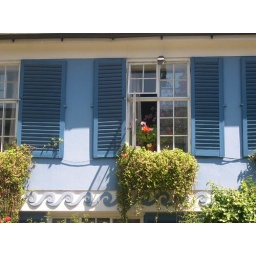
the blue house in portobello rd. london